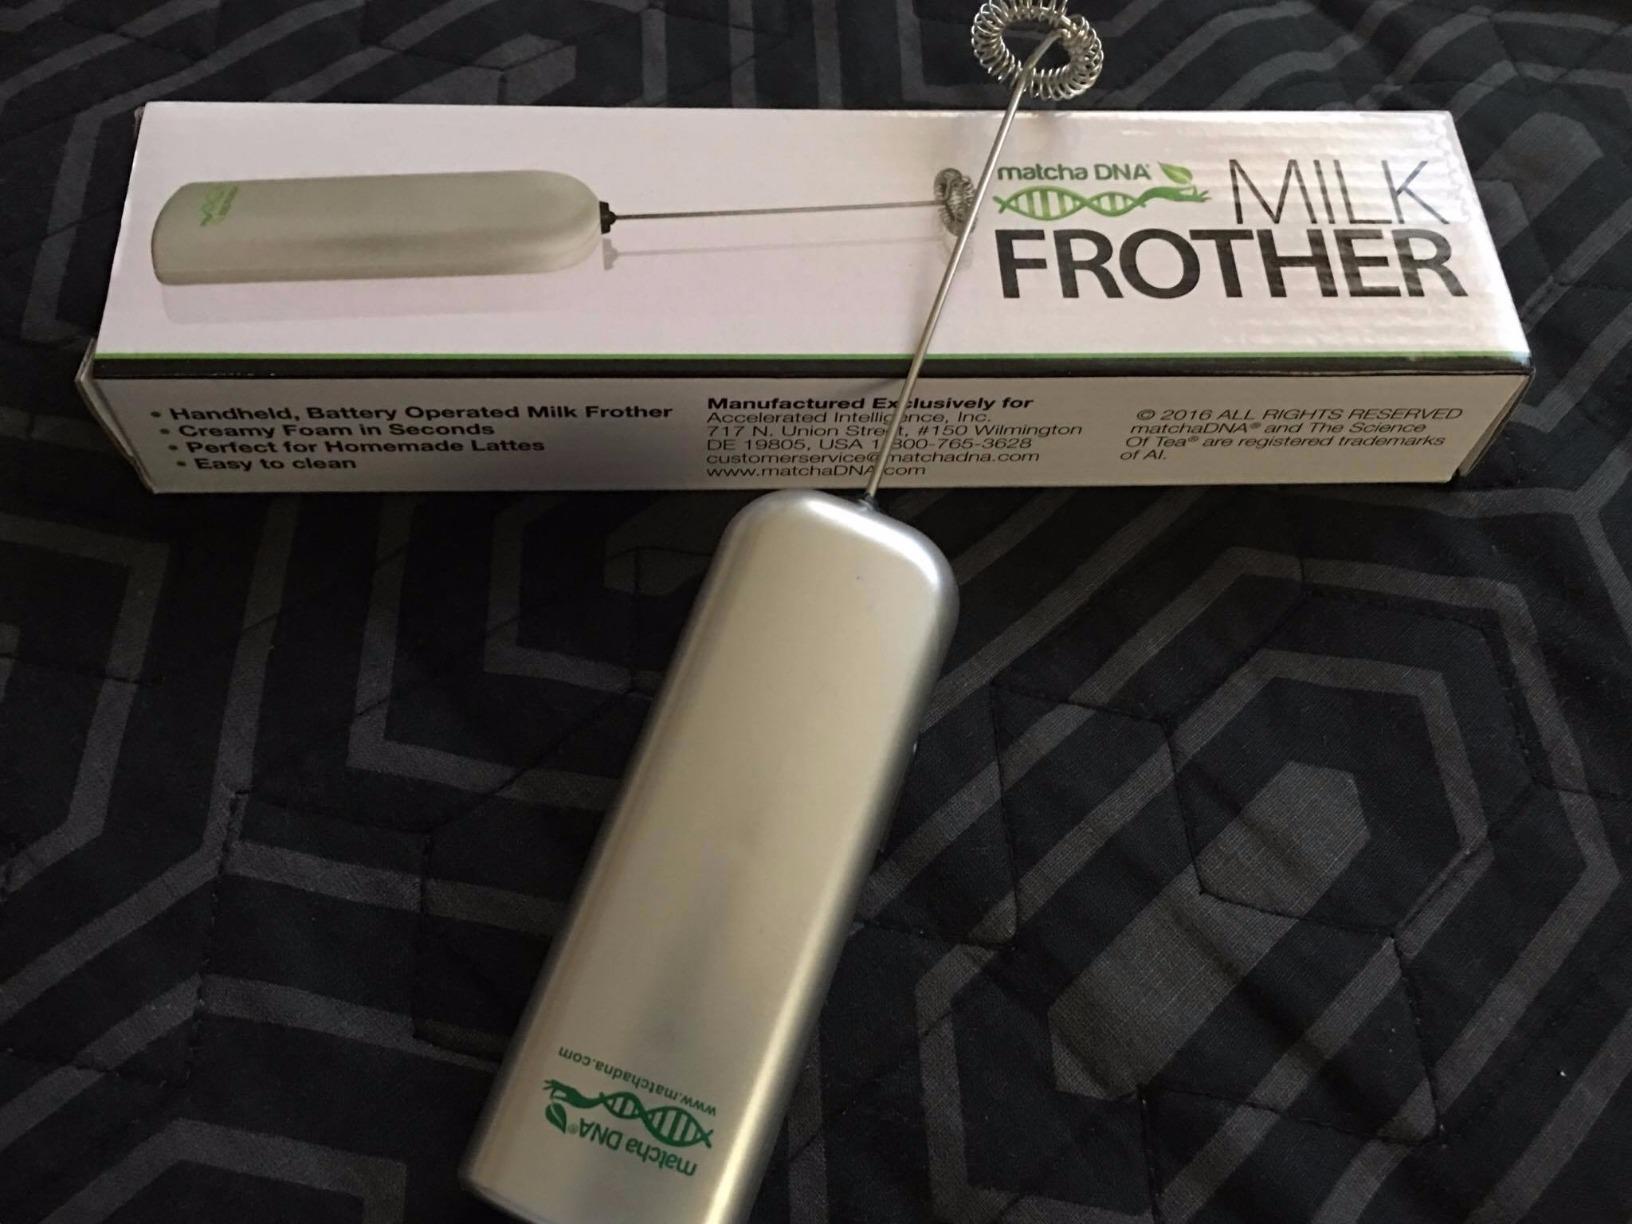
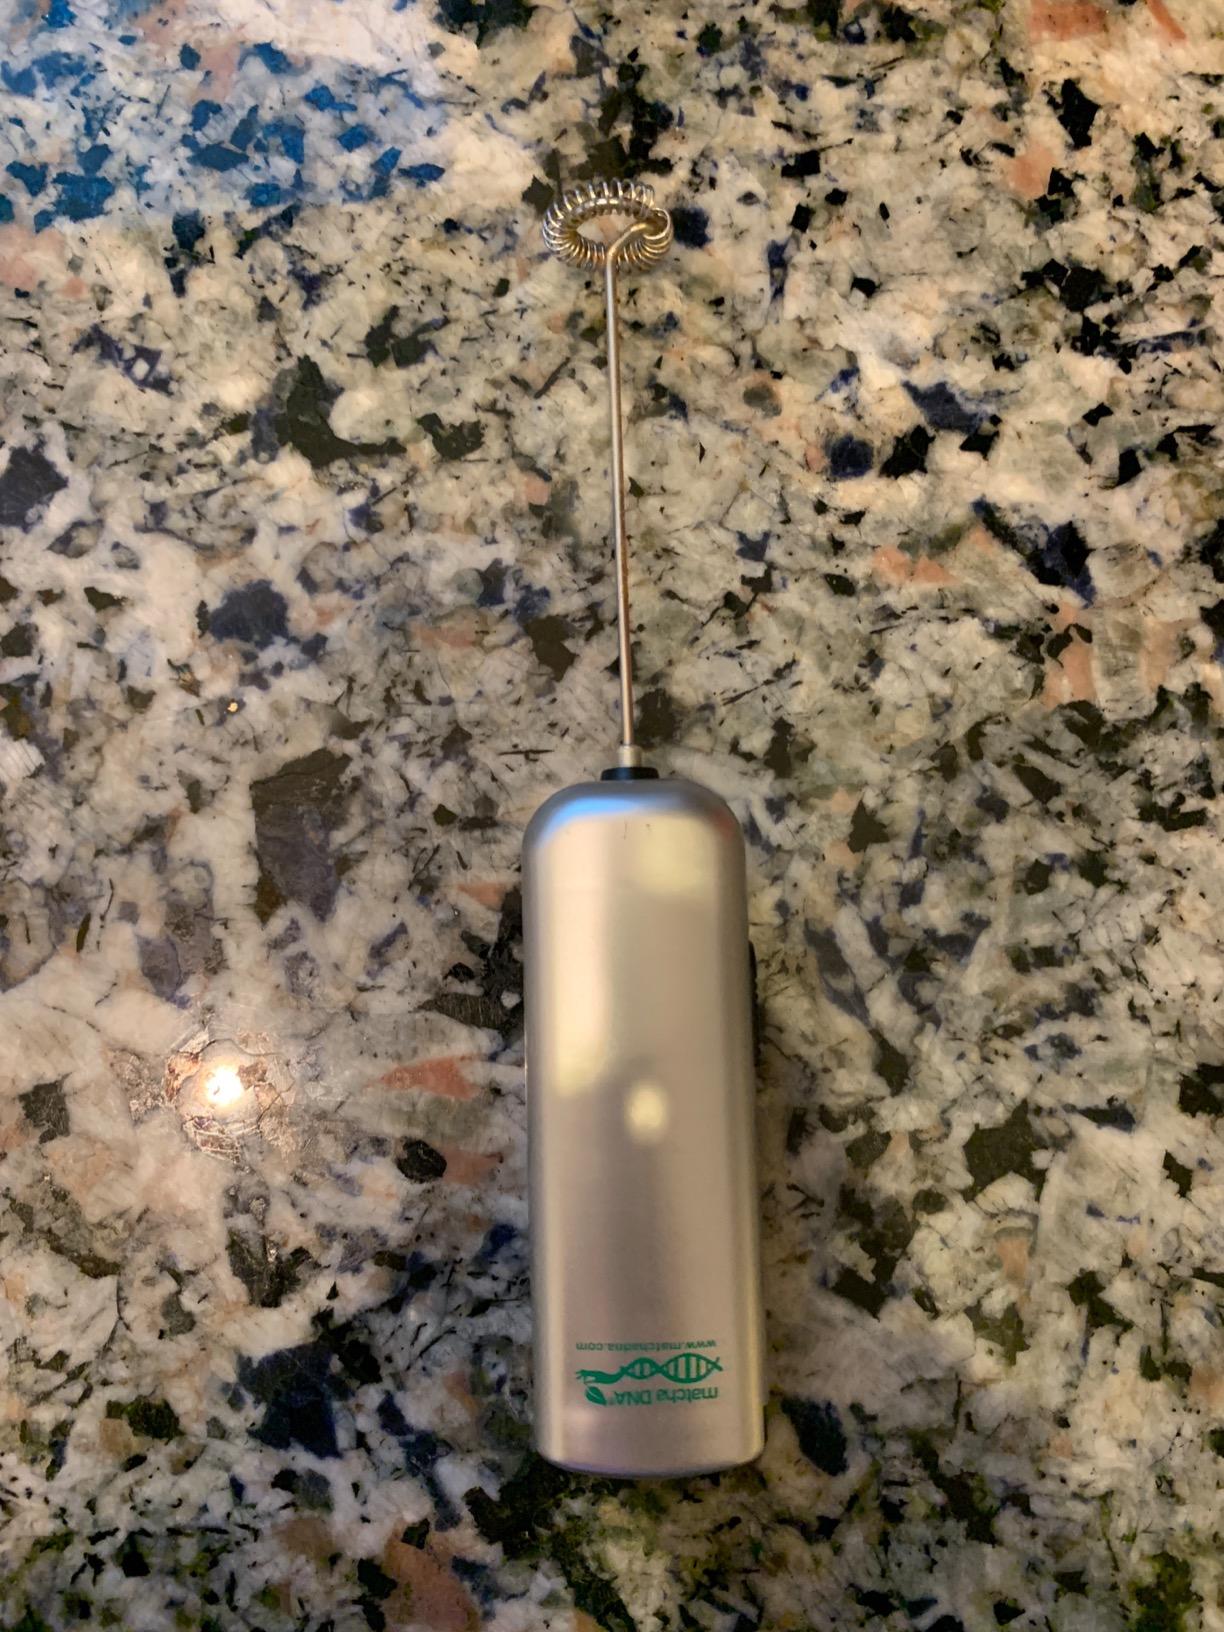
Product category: items_mixer
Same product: yes